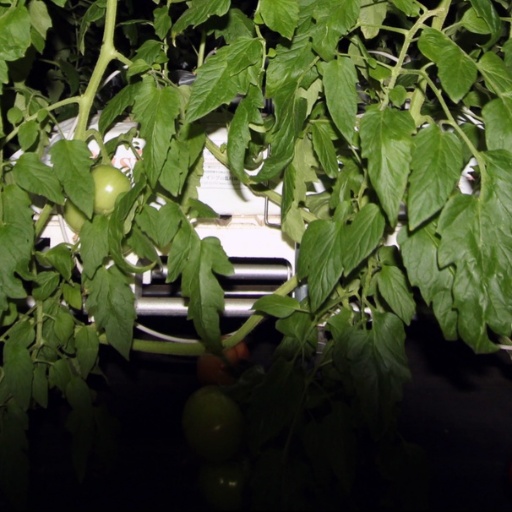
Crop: tomato